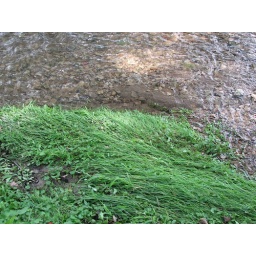
The grass around the stream is completely matted down, showing how high the water got, and how swift the current was.